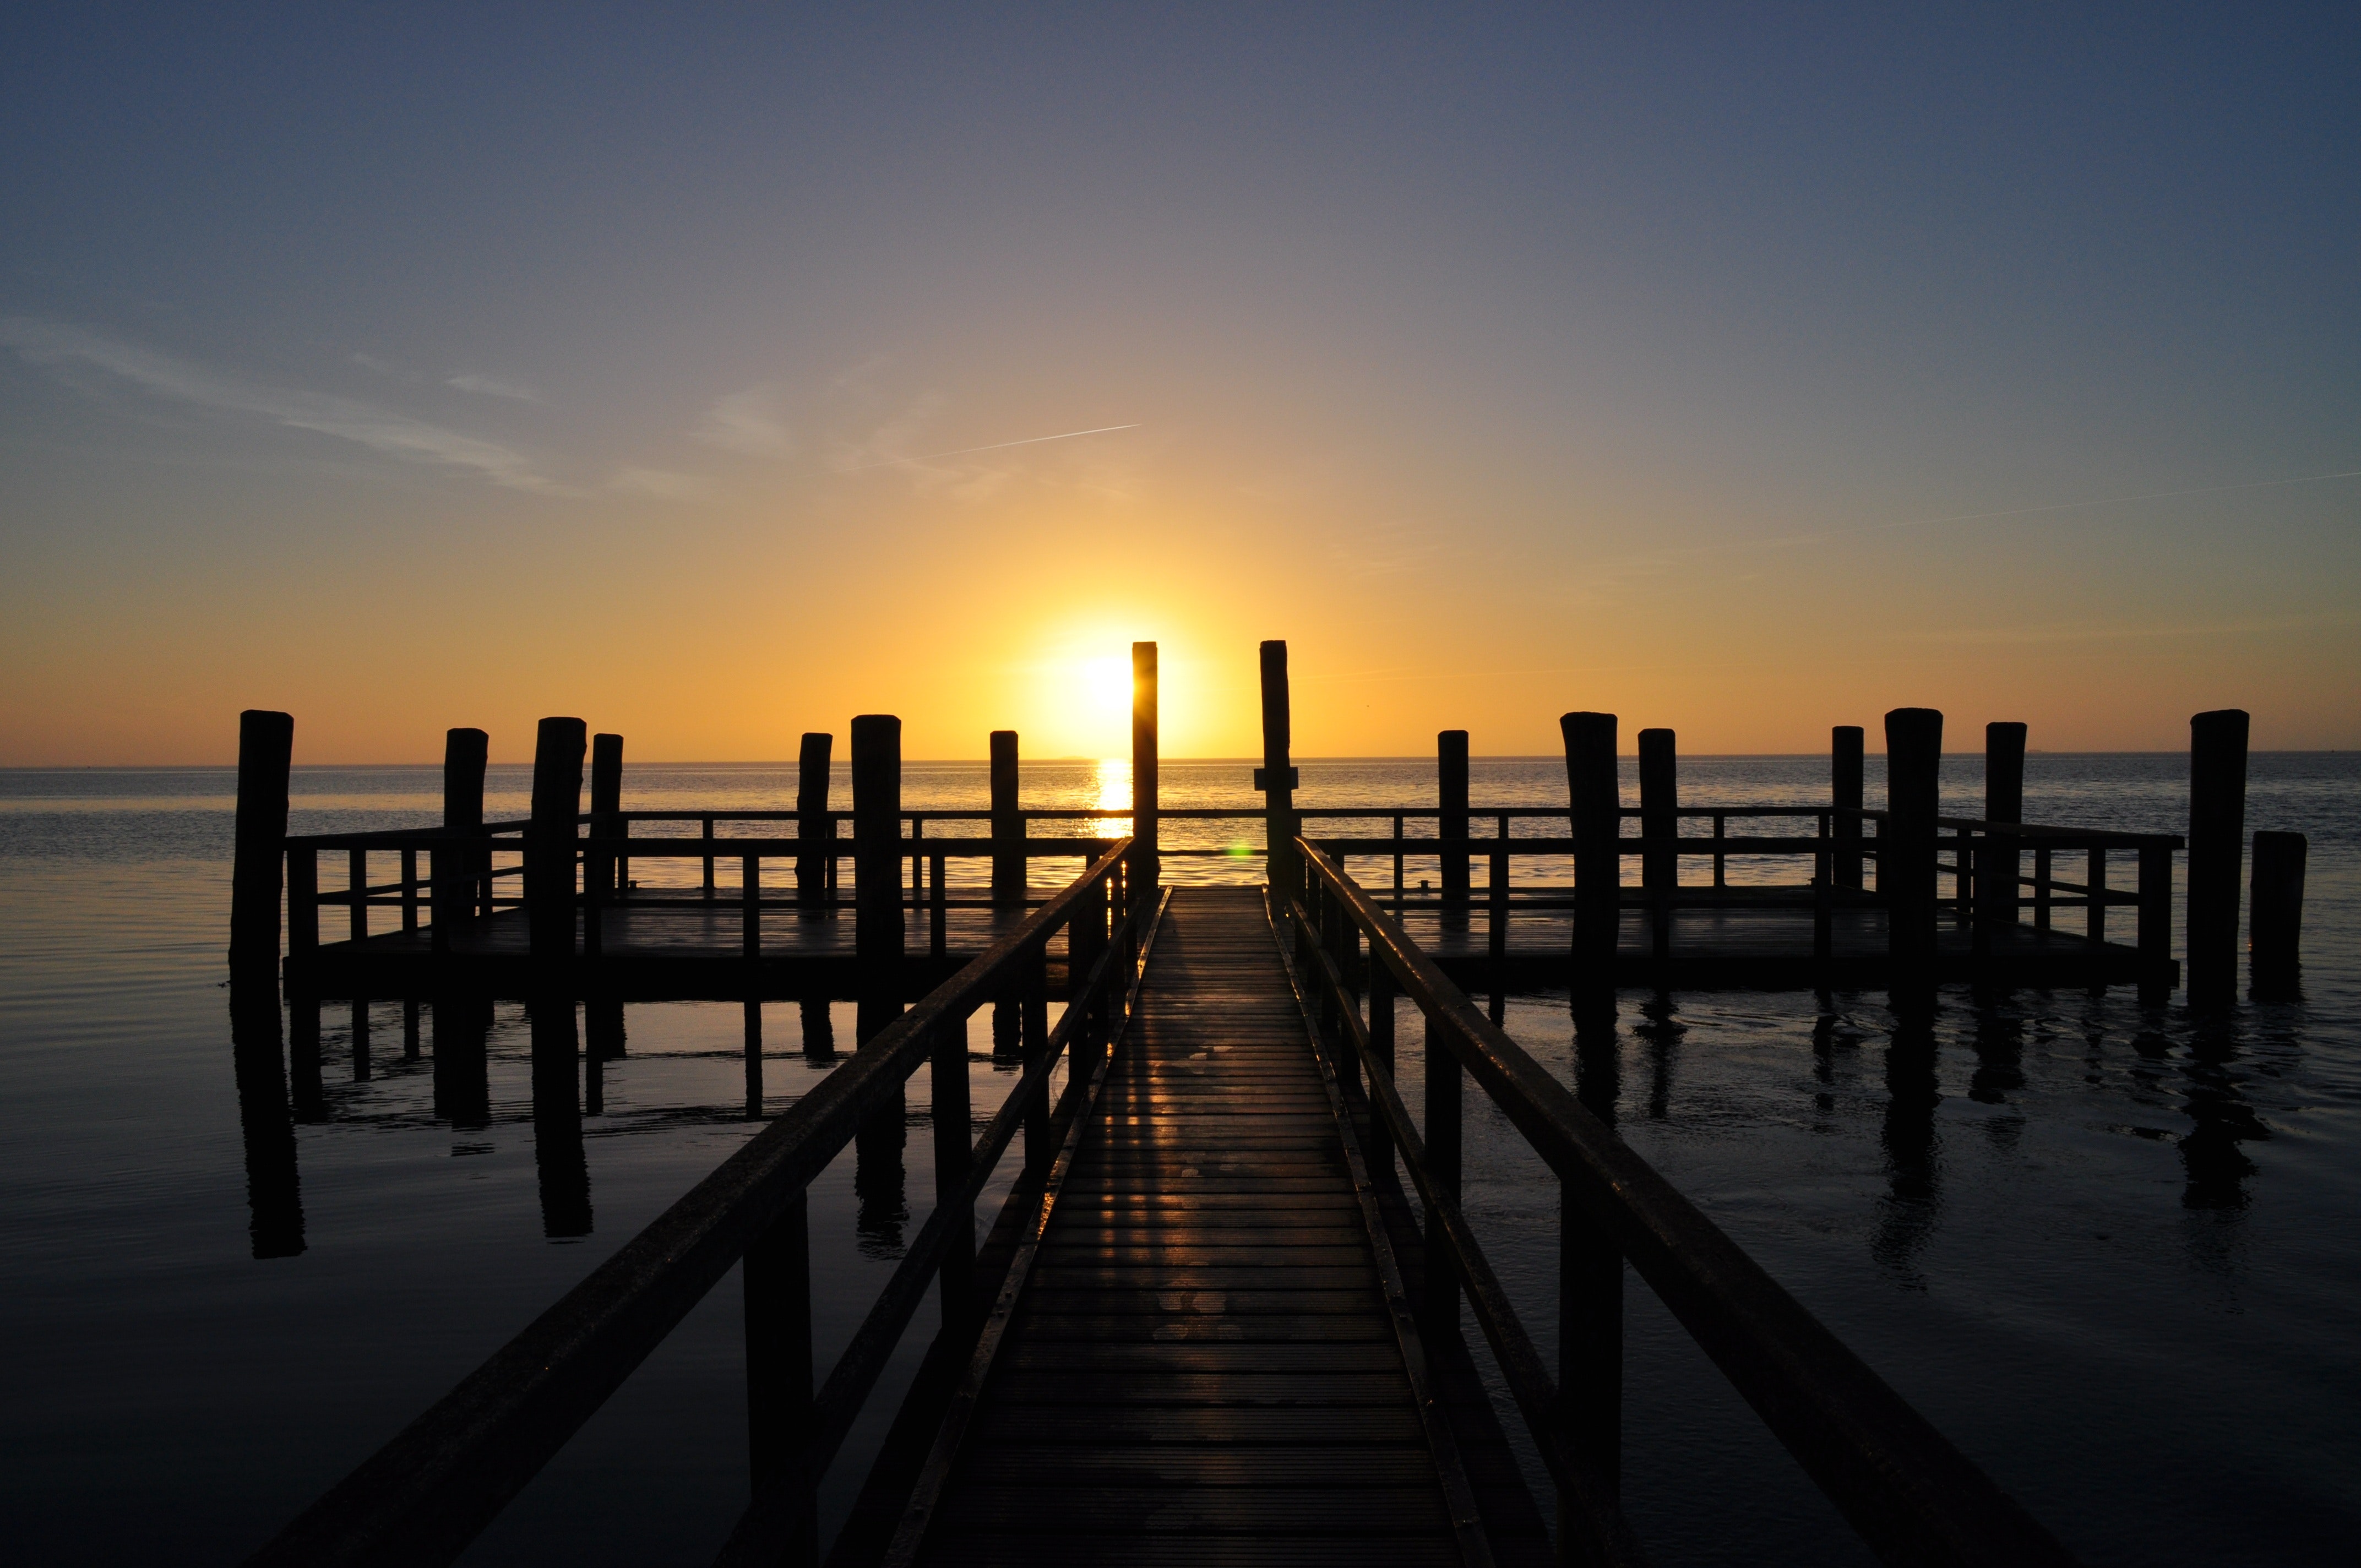
sky, horizon, sunrise, pier, water, sunset, morning, atmospheric phenomenon, sea, calm, dusk, cloud, sun, dock, evening, ocean, sunlight, sound, dawn, tree, afterglow, reflection, photography, coast, wood, landscape, beach, lake, boardwalk, nonbuilding structure, astronomical object